Fryderyk Getkant

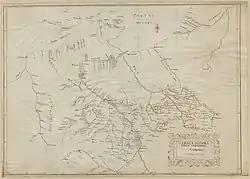
A map of Ukraine drawn by Fryderyk Getkant sometime between 1634-1639

From the 1620s he worked in Pomeranian Voivodeship – Polish–Lithuanian Commonwealth, on the problems of defence, especially those related to King Władysław IV Vasa's short-time maritime interests (Polish–Lithuanian Commonwealth Navy).